Altec Lansing

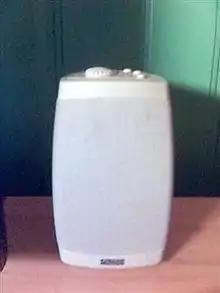
An Altec Lansing PC speaker

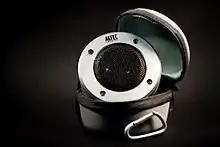
An Altec Lansing iM227 speaker from the Orbit M series

On 30 April 2001 Altec Lansing Technologies launched their first line of headphones named as the AHP series. This series of headphones had various different designs and price ranges. In February 2004, Altec Lansing Technologies reissued a number of loudspeakers starting with the A7 Voice of the Theatre, manufactured in the US with some changes to the enclosure. Similarly, Altec Lansing Technologies reissued the 510, 508 and 305 loudspeakers. Very few were actually made. On July 11, 2005, Altec Lansing Technologies announced that it was to be acquired by Plantronics for approximately $166 million. On September 10, 2008, Altec Lansing Technologies went through a corporate makeover changing its name to Altec Lansing LLC and its logo from a "whirlpool" to an abstraction of a multi-cellular horn.